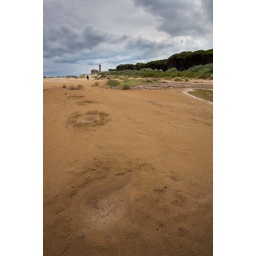
The beach around the lighthouse